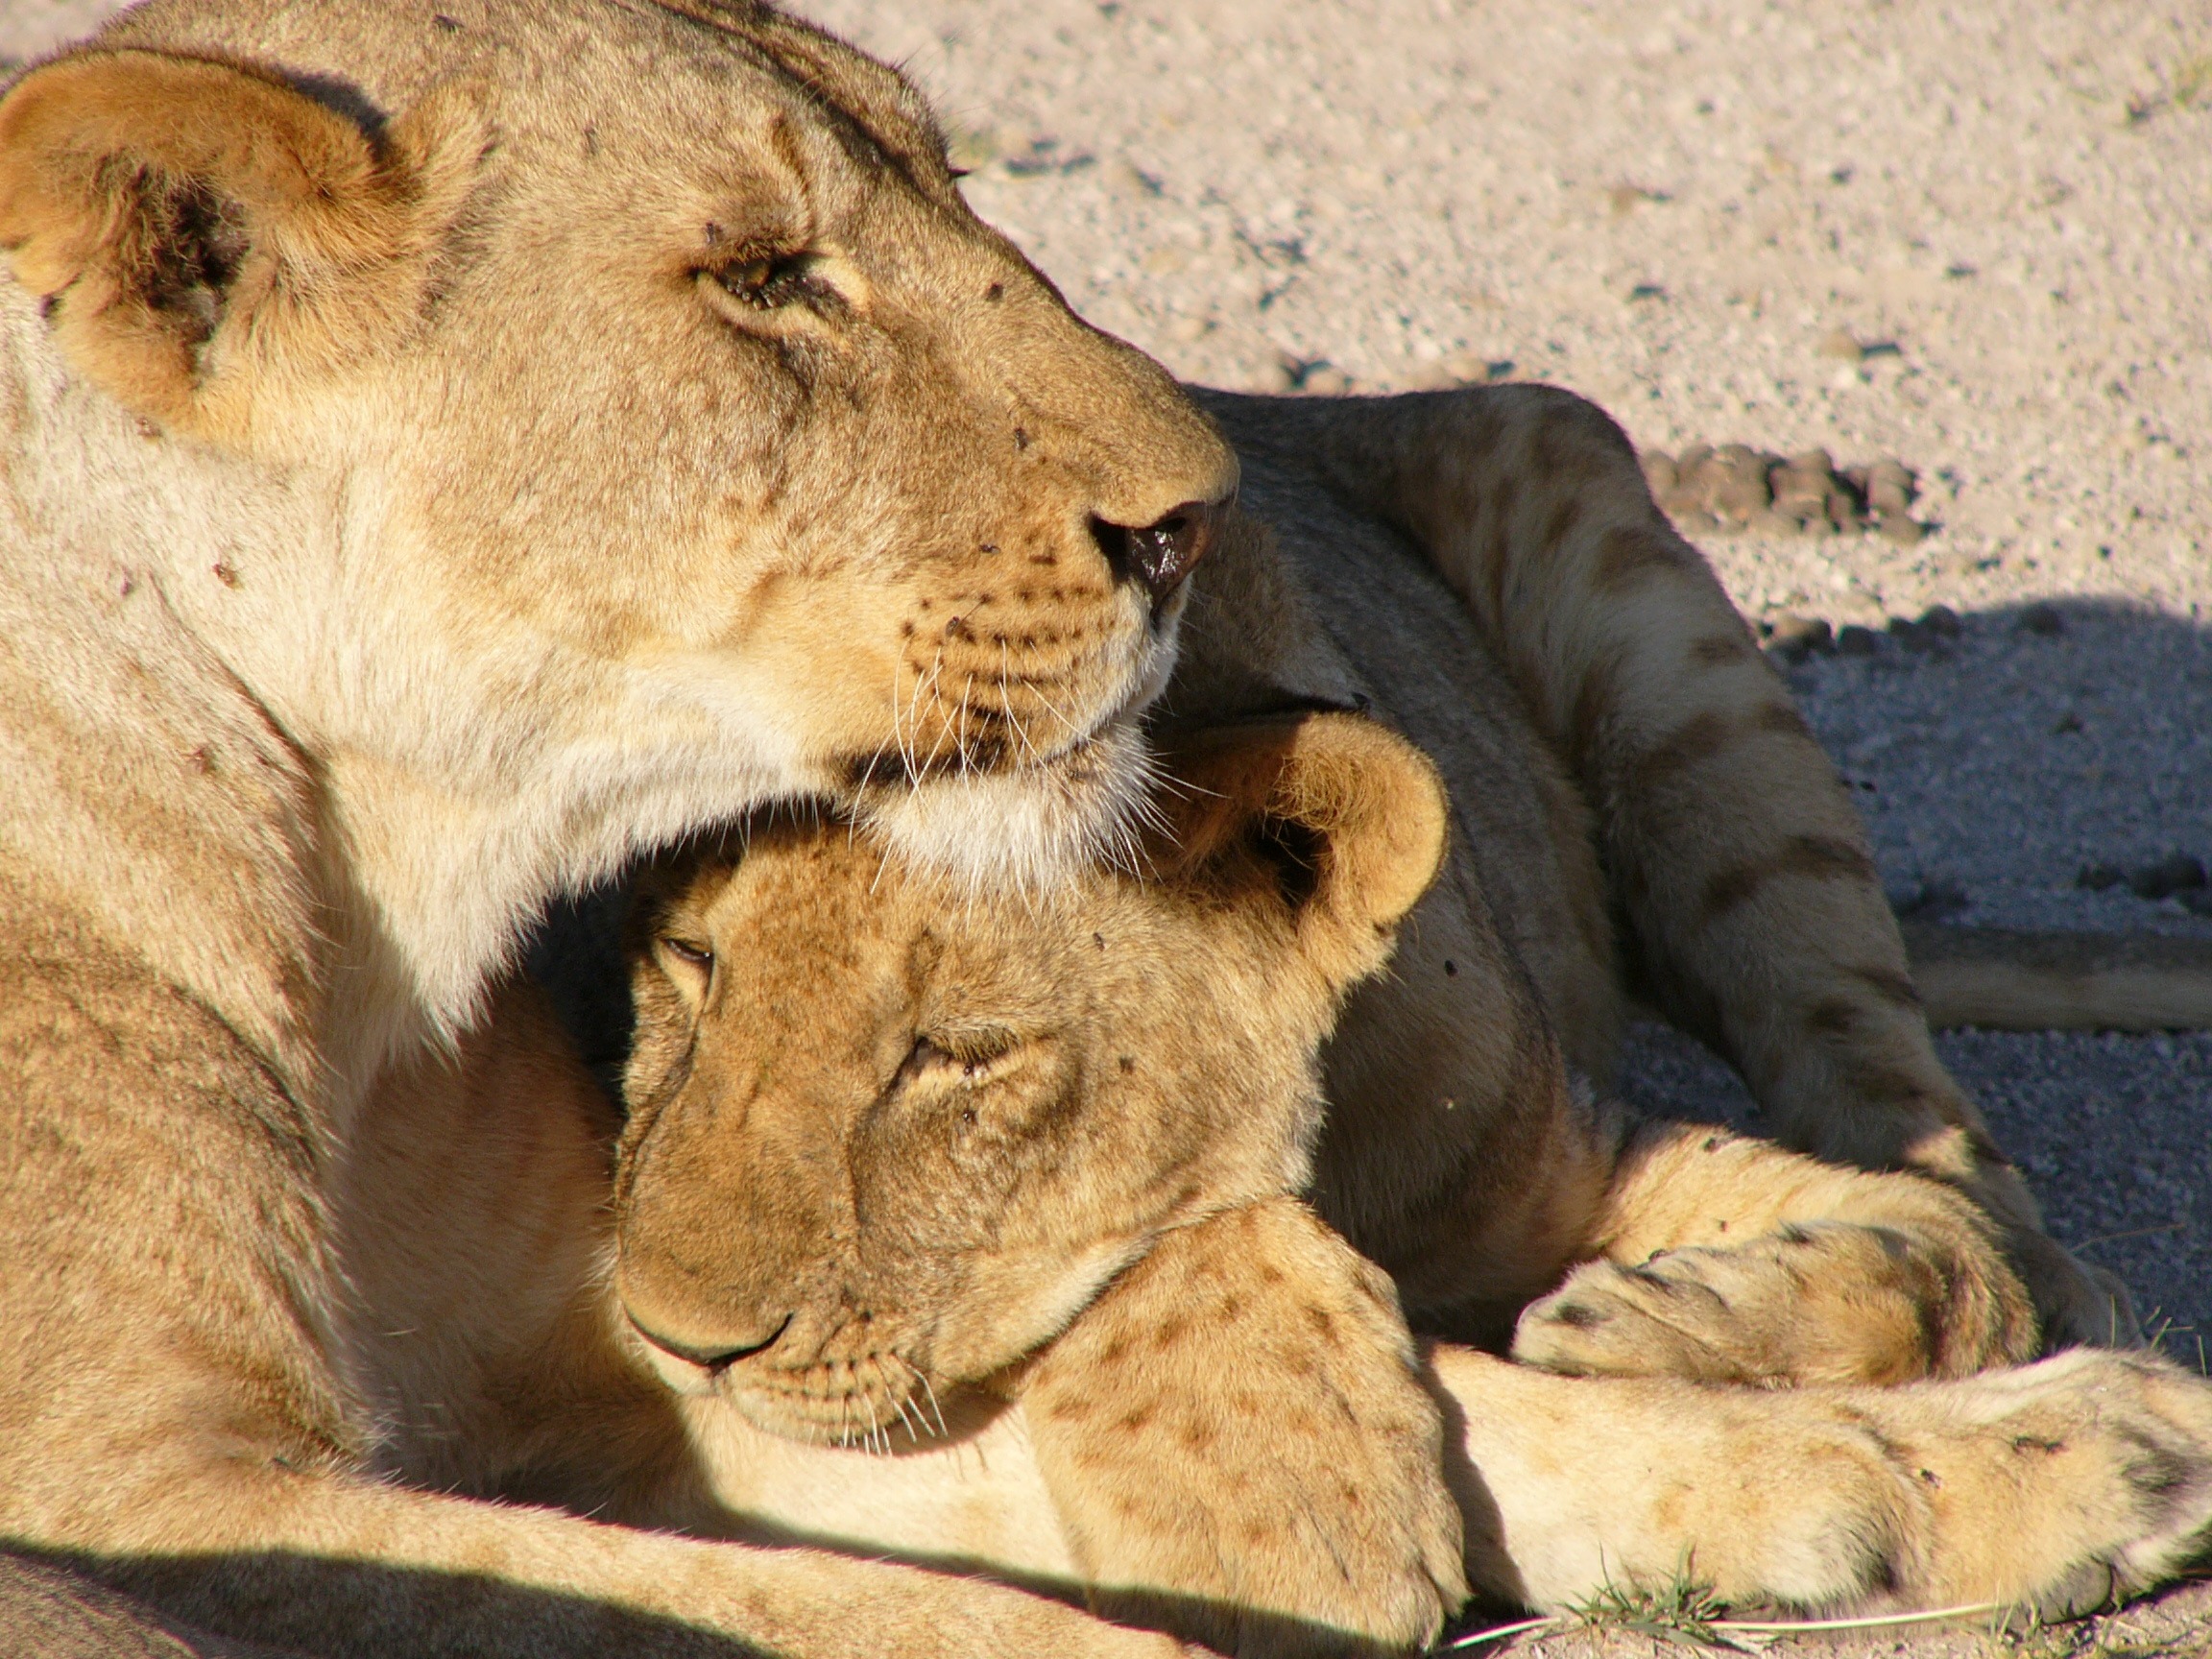
nature, wildlife, feline, mammal, fauna, lion, lioness, big cat, whiskers, vertebrate, cub, safari, big cats, cat like mammal, masai lion